Trimethylphosphine

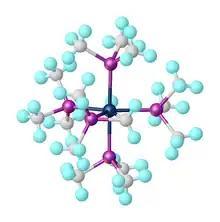
Structure of HW(PMe)(MePCH), "W(PMe)".

With a pK of 8.65, PMe reacts with strong acids to give salts [HPMe]X. This reaction is reversible. With strong bases, such as alkyl lithium compounds, a methyl group undergoes deprotonation to give PMeCHLi.